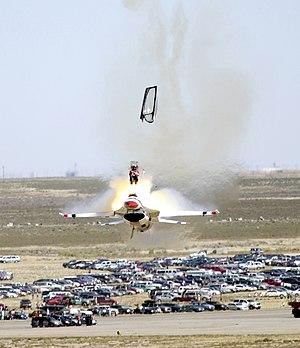
Pilote d'un avion F-16 des Thunderbirds utilisant son siège éjectable une seconde avant l'impact au sol. Le capitaine Stricklin est arrivé à éloigner son avion de la foule de 60 000 personnes massée ce jour-là pour voir le spectacle aérien. Après avoir constaté l'impossibilité de sauver l'appareil, il a activé son siège éjectable, qui a parfaitement fonctionné. Le pilote s'en est sorti indemne. Mountain Home Air Force Base, Idaho, États-Unis. 14 Septembre 2003.
Le F-16 Fighting Falcon est un avion de combat multirôle développé par General Dynamics pour les États-Unis dans les années 1970.
Un siège éjectable est un système de sécurité, visant à permettre au pilote et à l'équipage d'un avion de s'échapper de celui-ci lorsqu'il devient incontrôlable ou est sur le point de s'écraser. Il est principalement utilisé dans les avions militaires.